Potsdam

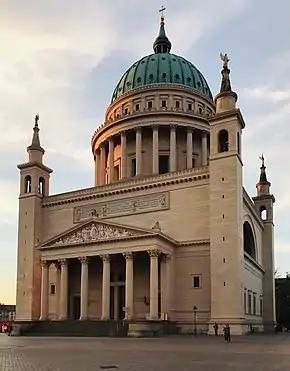
St. Nicholas' Church on the "Alter Markt"

In 1991 the "Fachhochschule Potsdam" was founded as the second college. It had 3,518 students as of 2017.